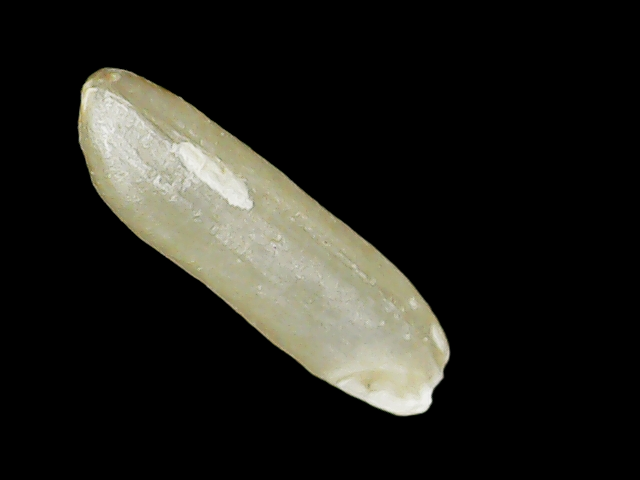
Rice variety: Binadhan19